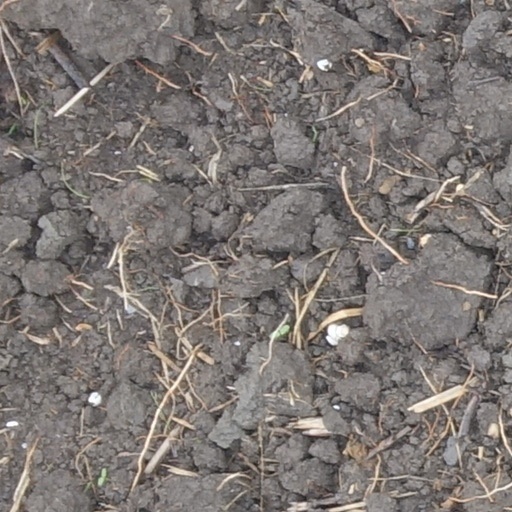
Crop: wheat